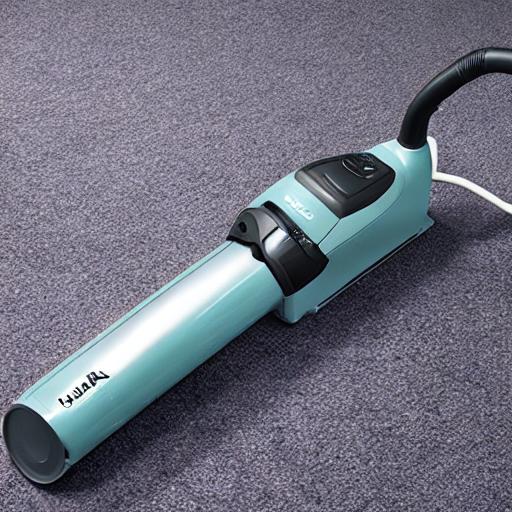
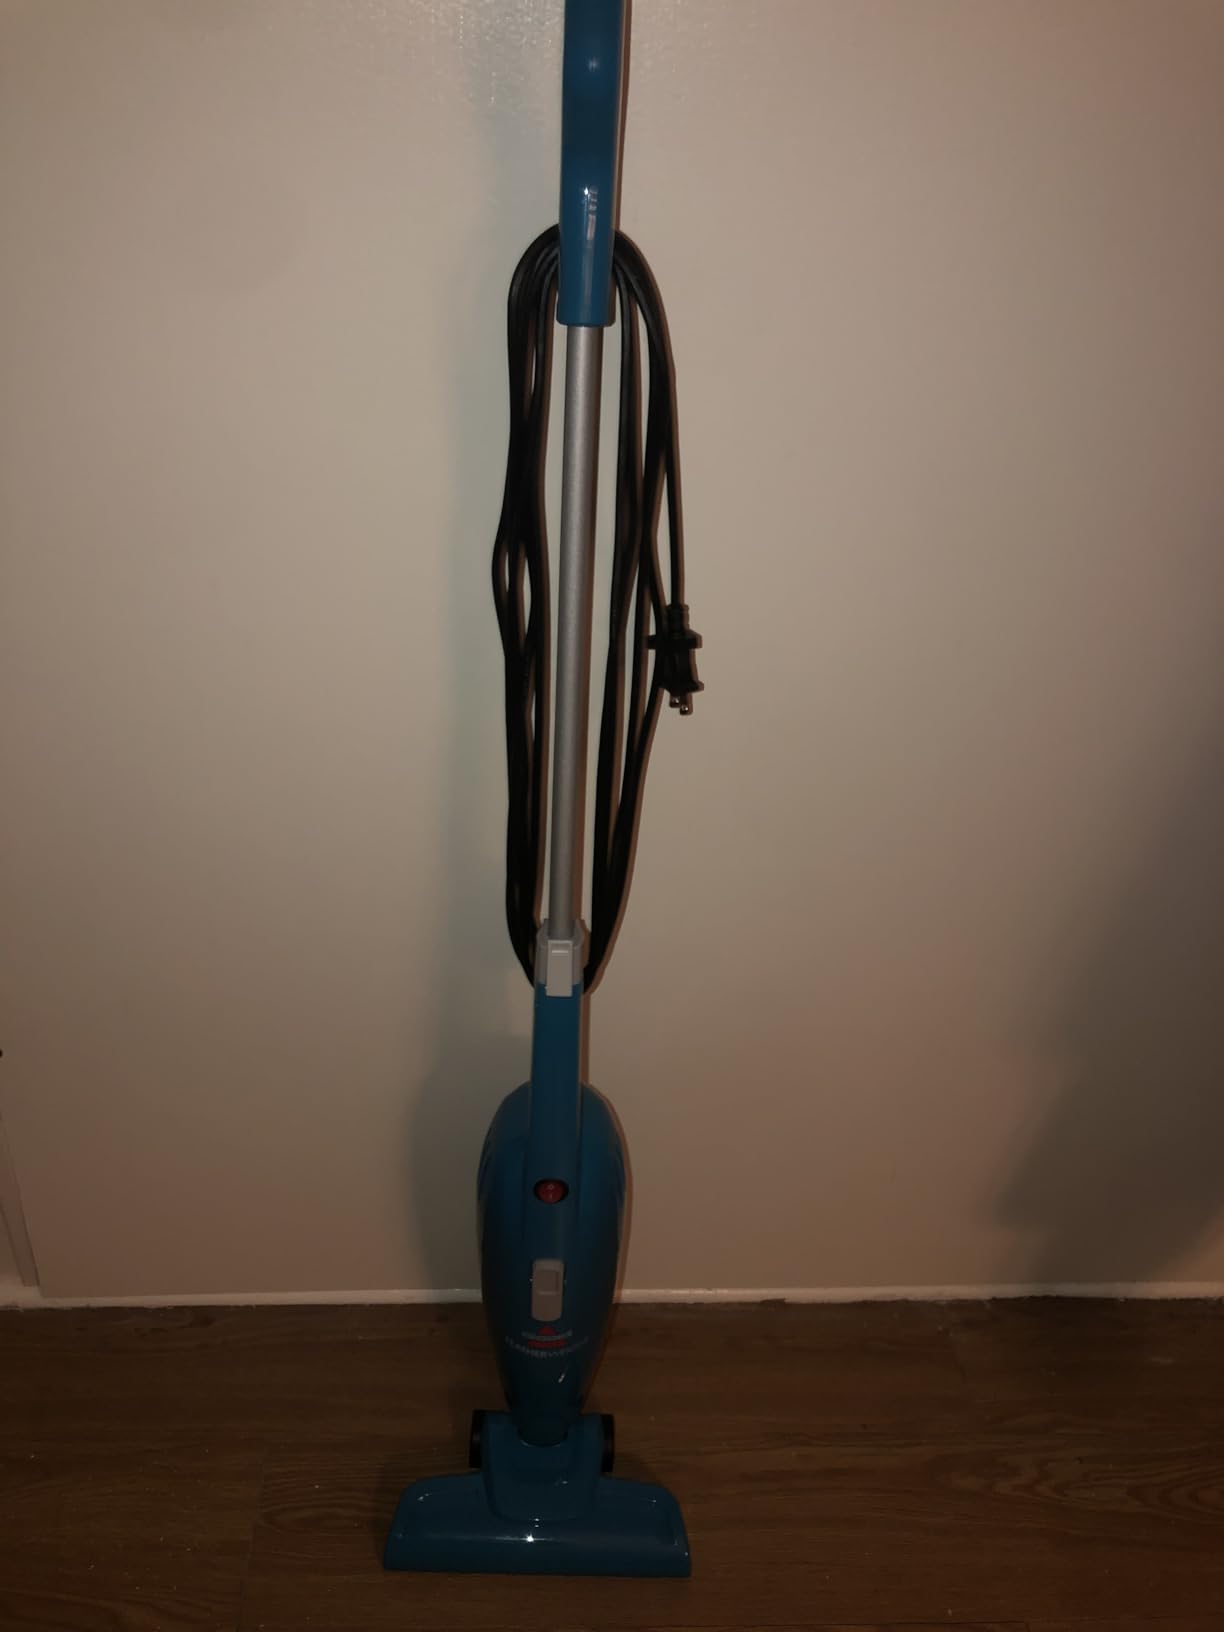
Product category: items_vacuum
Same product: no